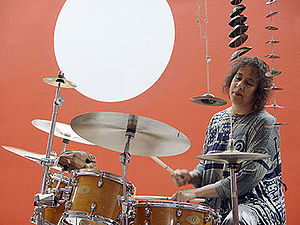
Marilyn Mazur
Marilyn Mazur